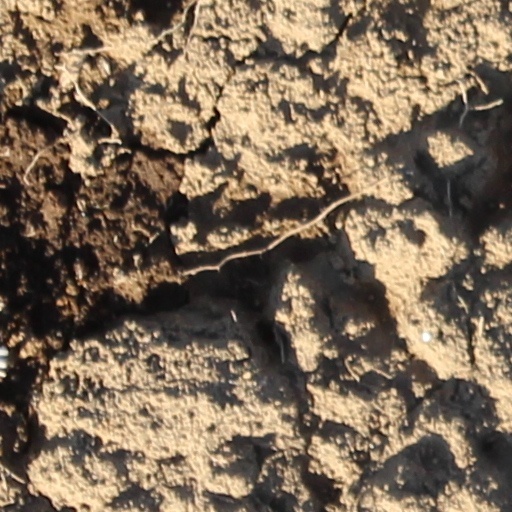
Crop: wheat